Aerials water ramps

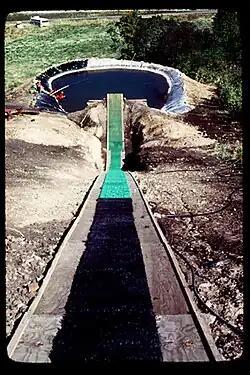
View from the top of a training ramp

Water ramps into oversized pools, ponds, or lakes are constructed as training locations for aerial skiing, mogul skiing, and snowboarding acrobatics events. Such structures typically comprise three sections: in-run, a kicker, and a water surface for landing. They permit the practice of new skills with reduced risk, as the impact of a water landing is less dangerous than a comparable impact on compacted snow.